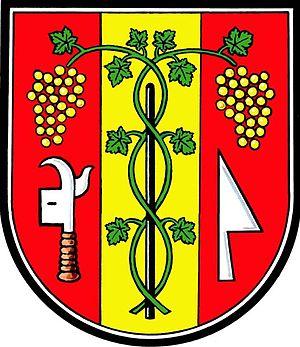
Velké Bílovice est une ville du district de Břeclav, dans la région de Moravie-du-Sud, en République tchèque. Sa population s'élevait à 3 903 habitants en 2017.